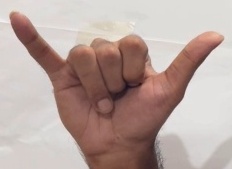
ASL sign: Y